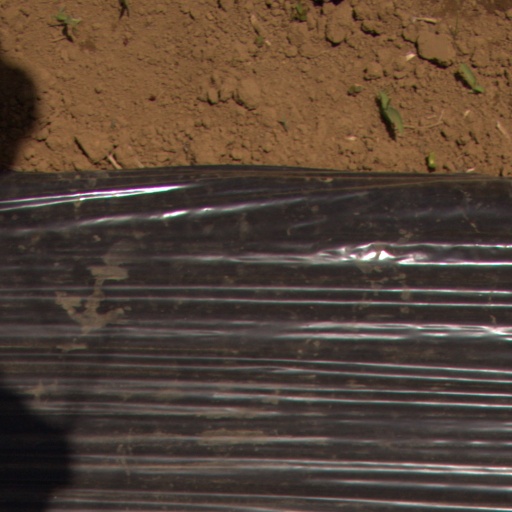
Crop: Jerusalem artichoke